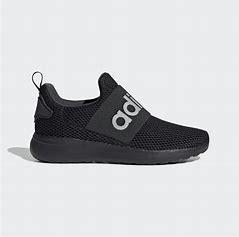
Brand: Adidas
Model: Lite Racer Adapt 4